Nagasaki-e

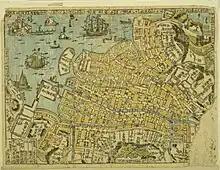
Anonymous: Map of Nagasaki, 1821 (published by Bunkindô)

Nagasaki-e is a genre of ukiyo-e woodblock prints, produced in Nagasaki during the Edo period, that depict the port city of Nagasaki, the Dutch and Chinese who frequented it, and other foreign curiosities such as exotic fauna and Dutch and Chinese ships. They were mostly produced for merchants who traveled to Japan on business. Japanese people also bought such prints as they were curious about foreigners, with whom they couldn't meet themselves. Nagasaki-e print were also sold in Edo, Osaka, and provinces. Nagasaki was the only port that foreigners were allowed to visit in Tokugawa time, between 1641 and 1859.